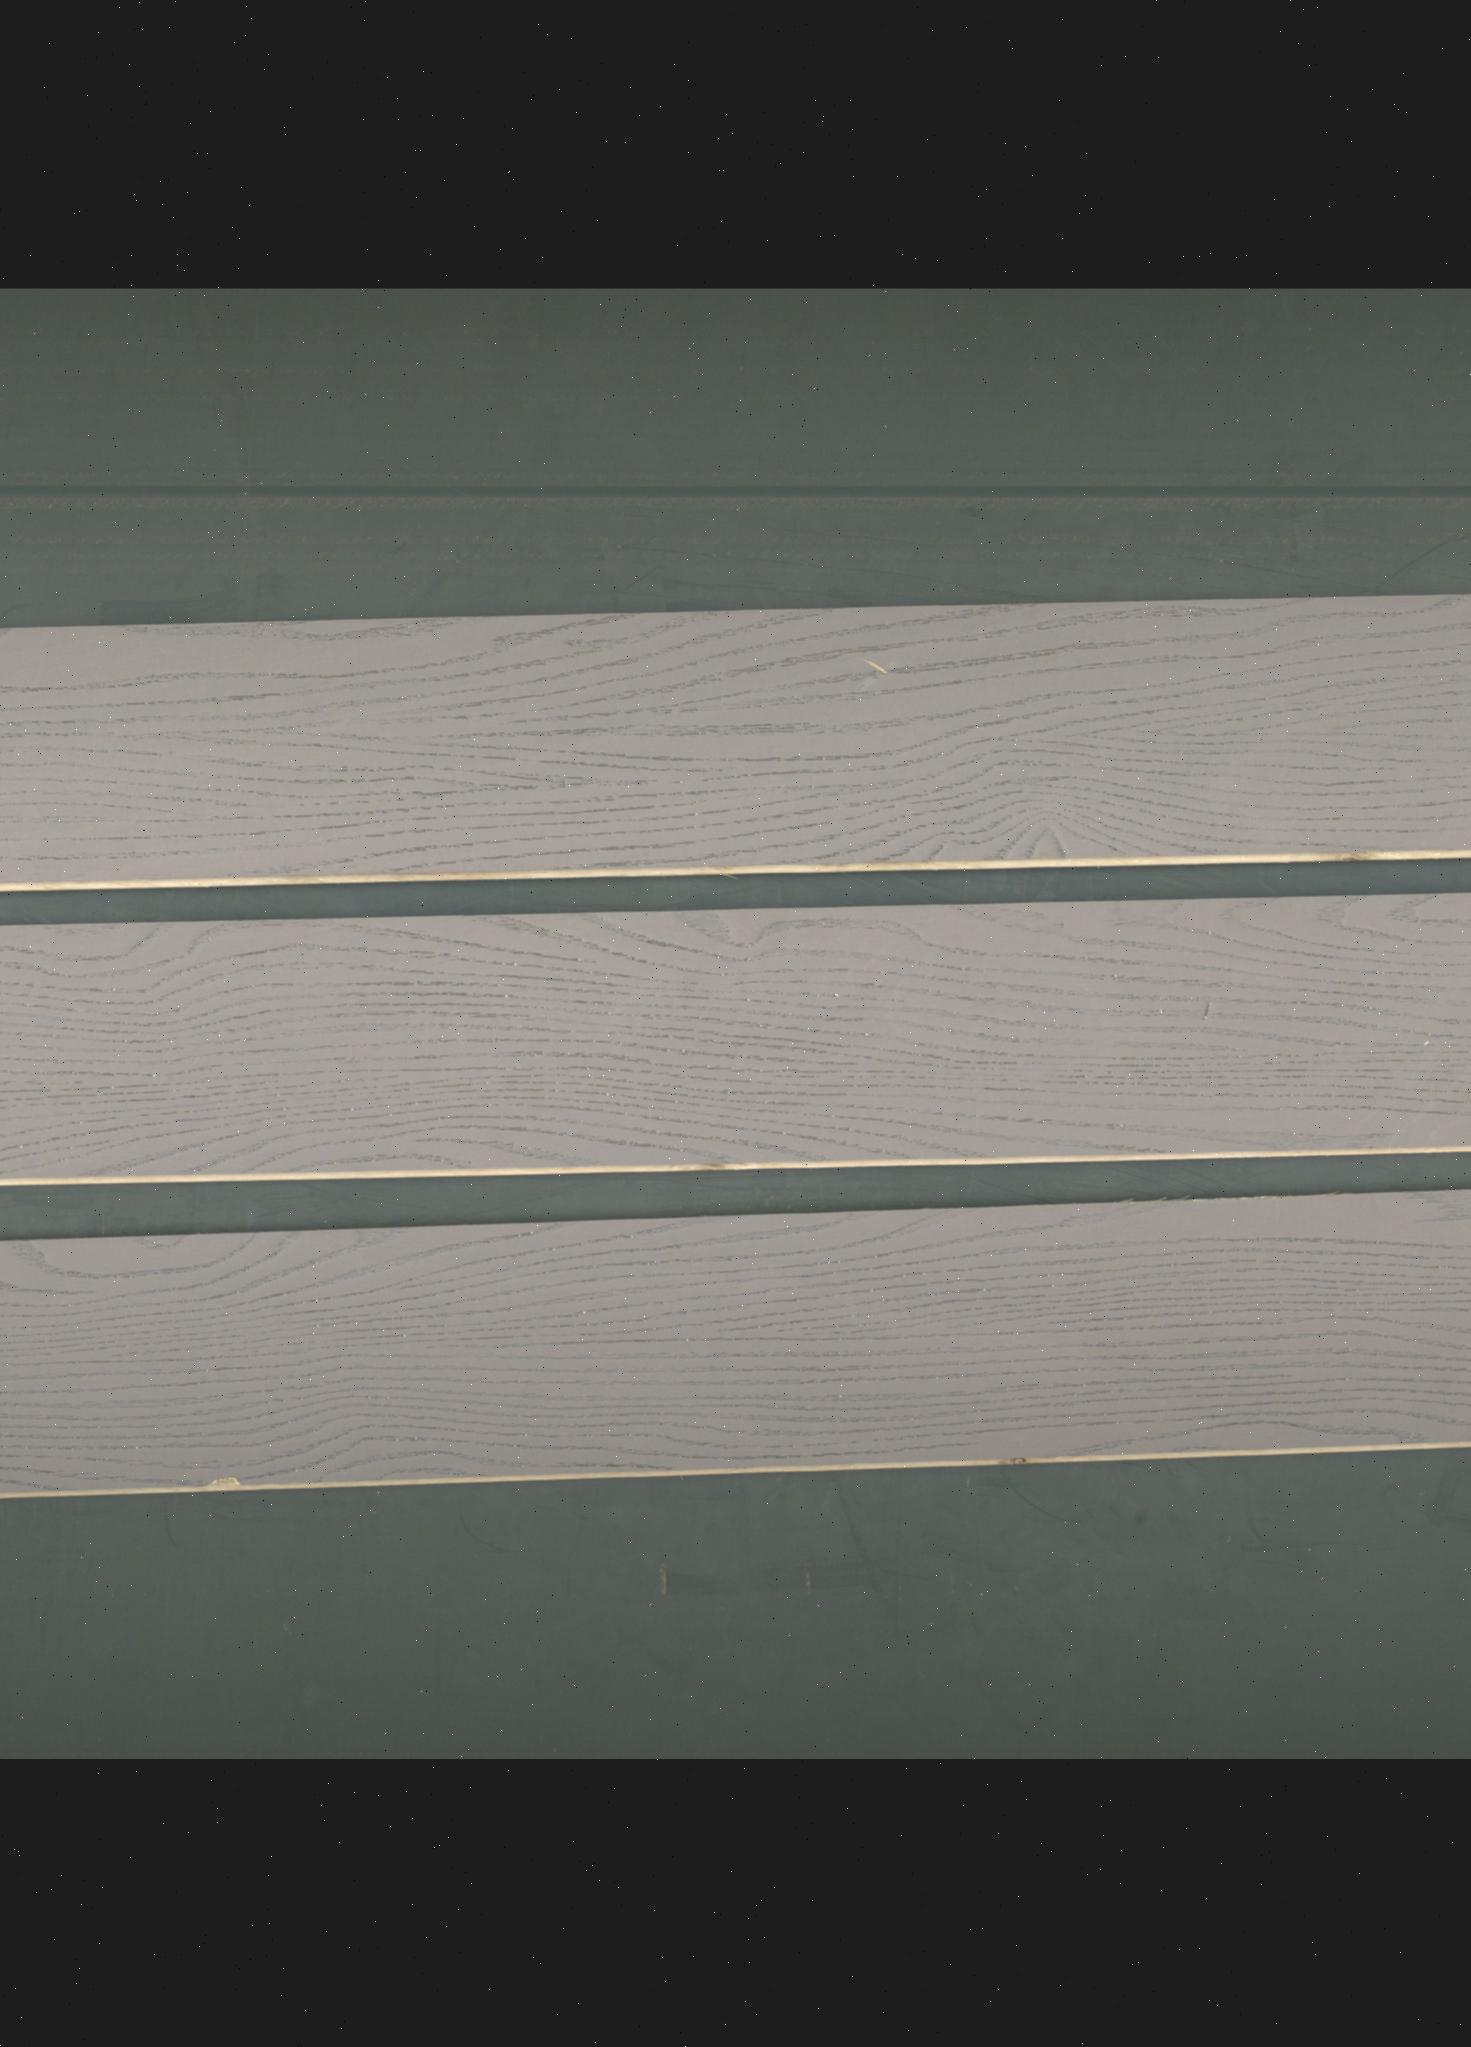
Label: mixers